Gustav S. Christensen

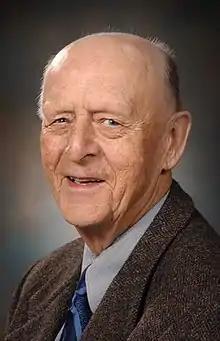
Christensen in 2004

Gustav Strøm Christensen (1 April 1929 – 9 August 2007) was a Danish-Canadian academic mathematician and engineer. Born in Vesterø on the Danish island Læsø, he first worked as a radio operator in the Danish merchant marine. Later he became a professor of electrical engineering at the University of Alberta in Edmonton, British Columbia for 27 years. In 1957 he won the Engineering Institute of Canada's prize and the Henry Birks Gold Medal in Engineering. He received a B.Sc. in engineering physics from the University of Alberta, Edmonton, in 1958 and a M.A.Sc. from the University of British Columbia, Vancouver in 1960. Later he obtained a Ph.D. in 1966, also in electrical engineering, from the University of British Columbia. Christensen wrote over 140 scientific papers, co-authored four books and four chapters.